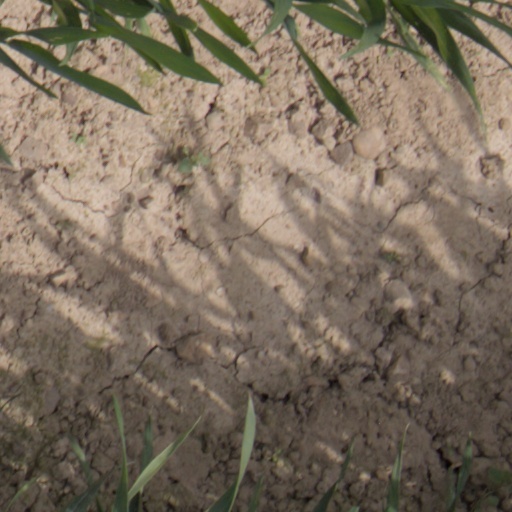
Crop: wheat